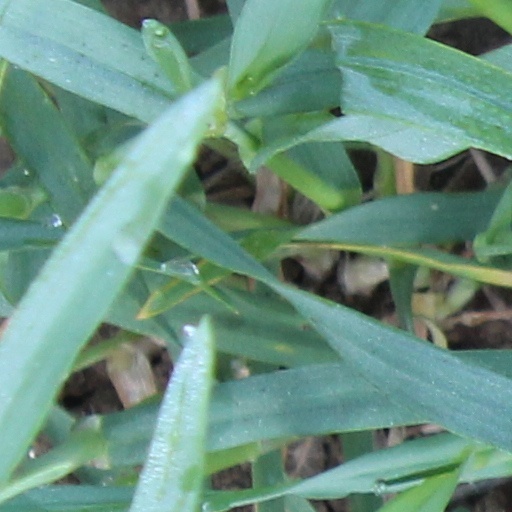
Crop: wheat